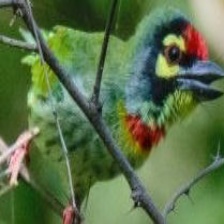
Species: COPPERSMITH BARBET
Scientific name: MEGALAIMA HAEMACEPHALA